2022 Arizona gubernatorial election

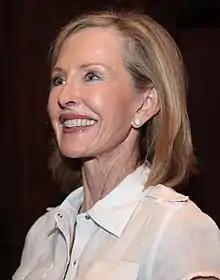
Former Arizona Board of Regents member Karrin Taylor Robson finished second in the primary.

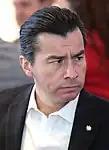
Former CBP chief of staff Marco López Jr. finished second in the primary.

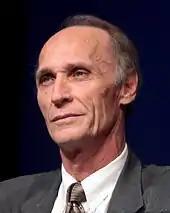
x150px

Write-in candidate Barry Hess was unopposed in the Libertarian primary, but failed to secure the minimum number of votes to receive the nomination.